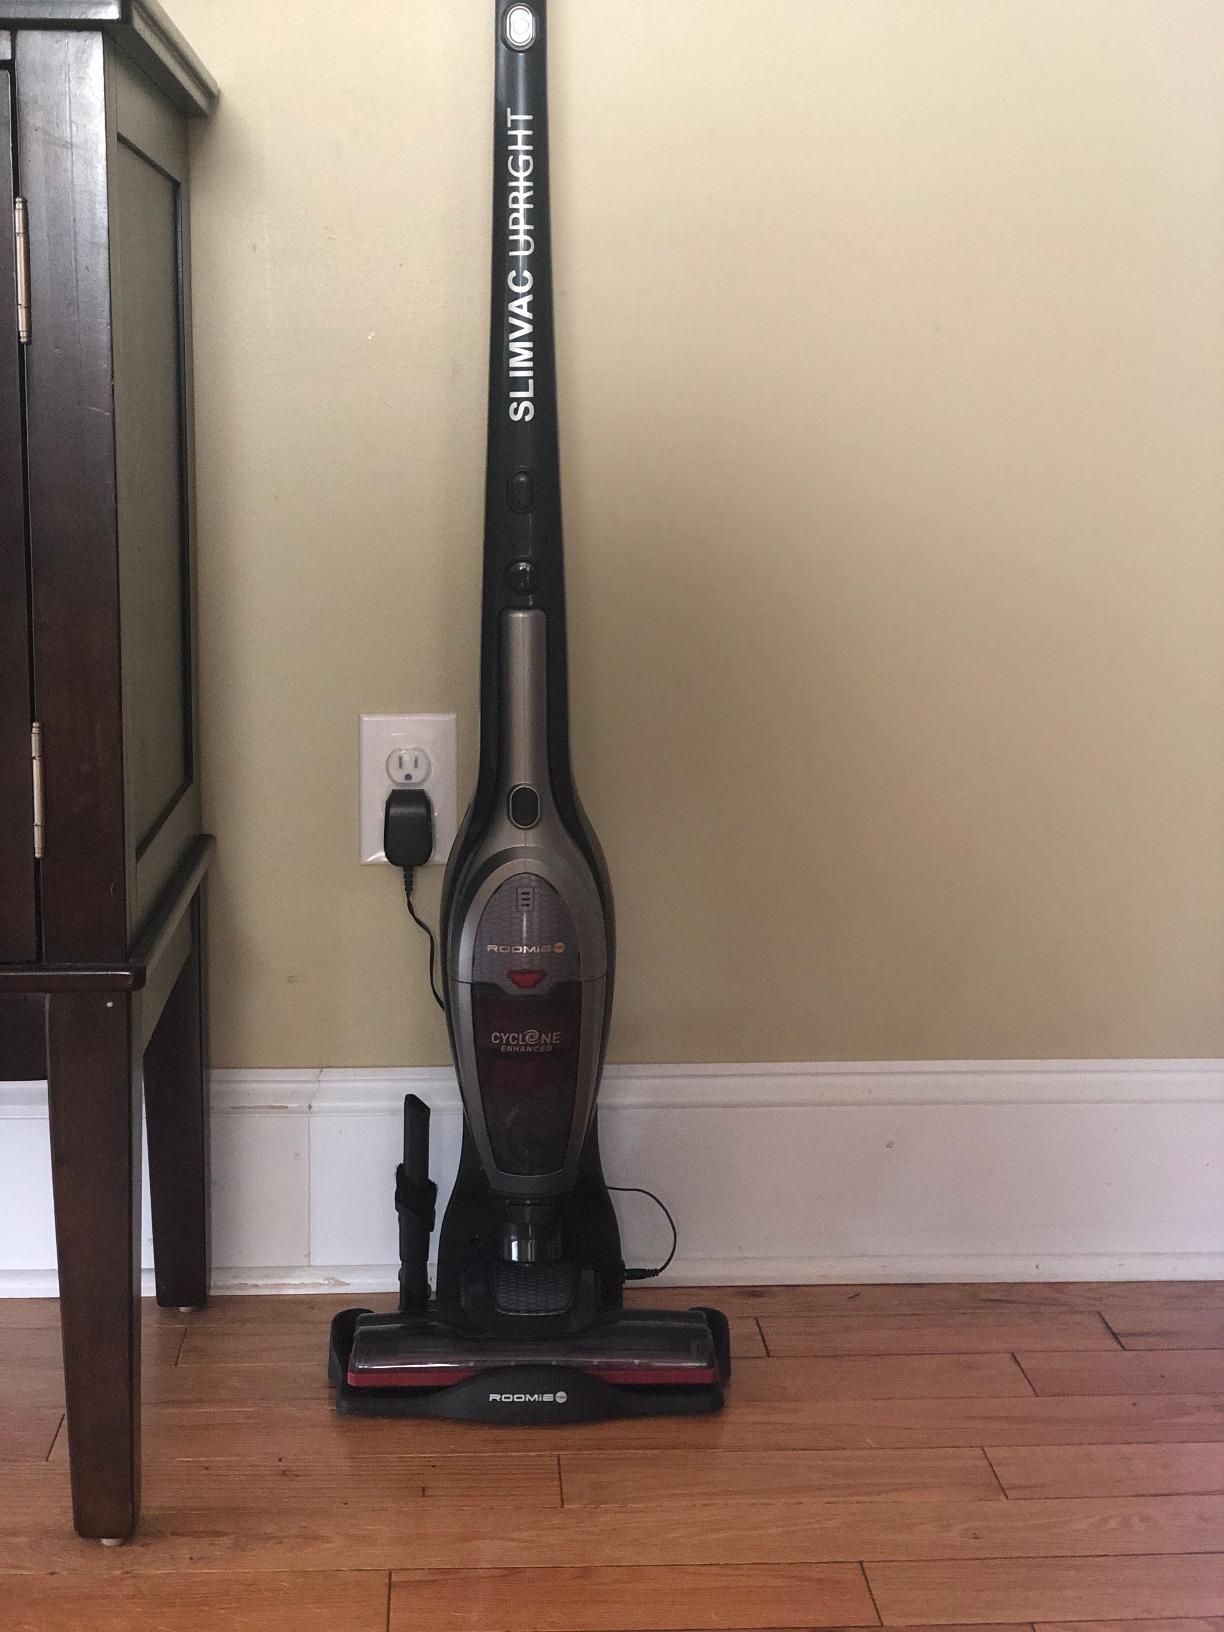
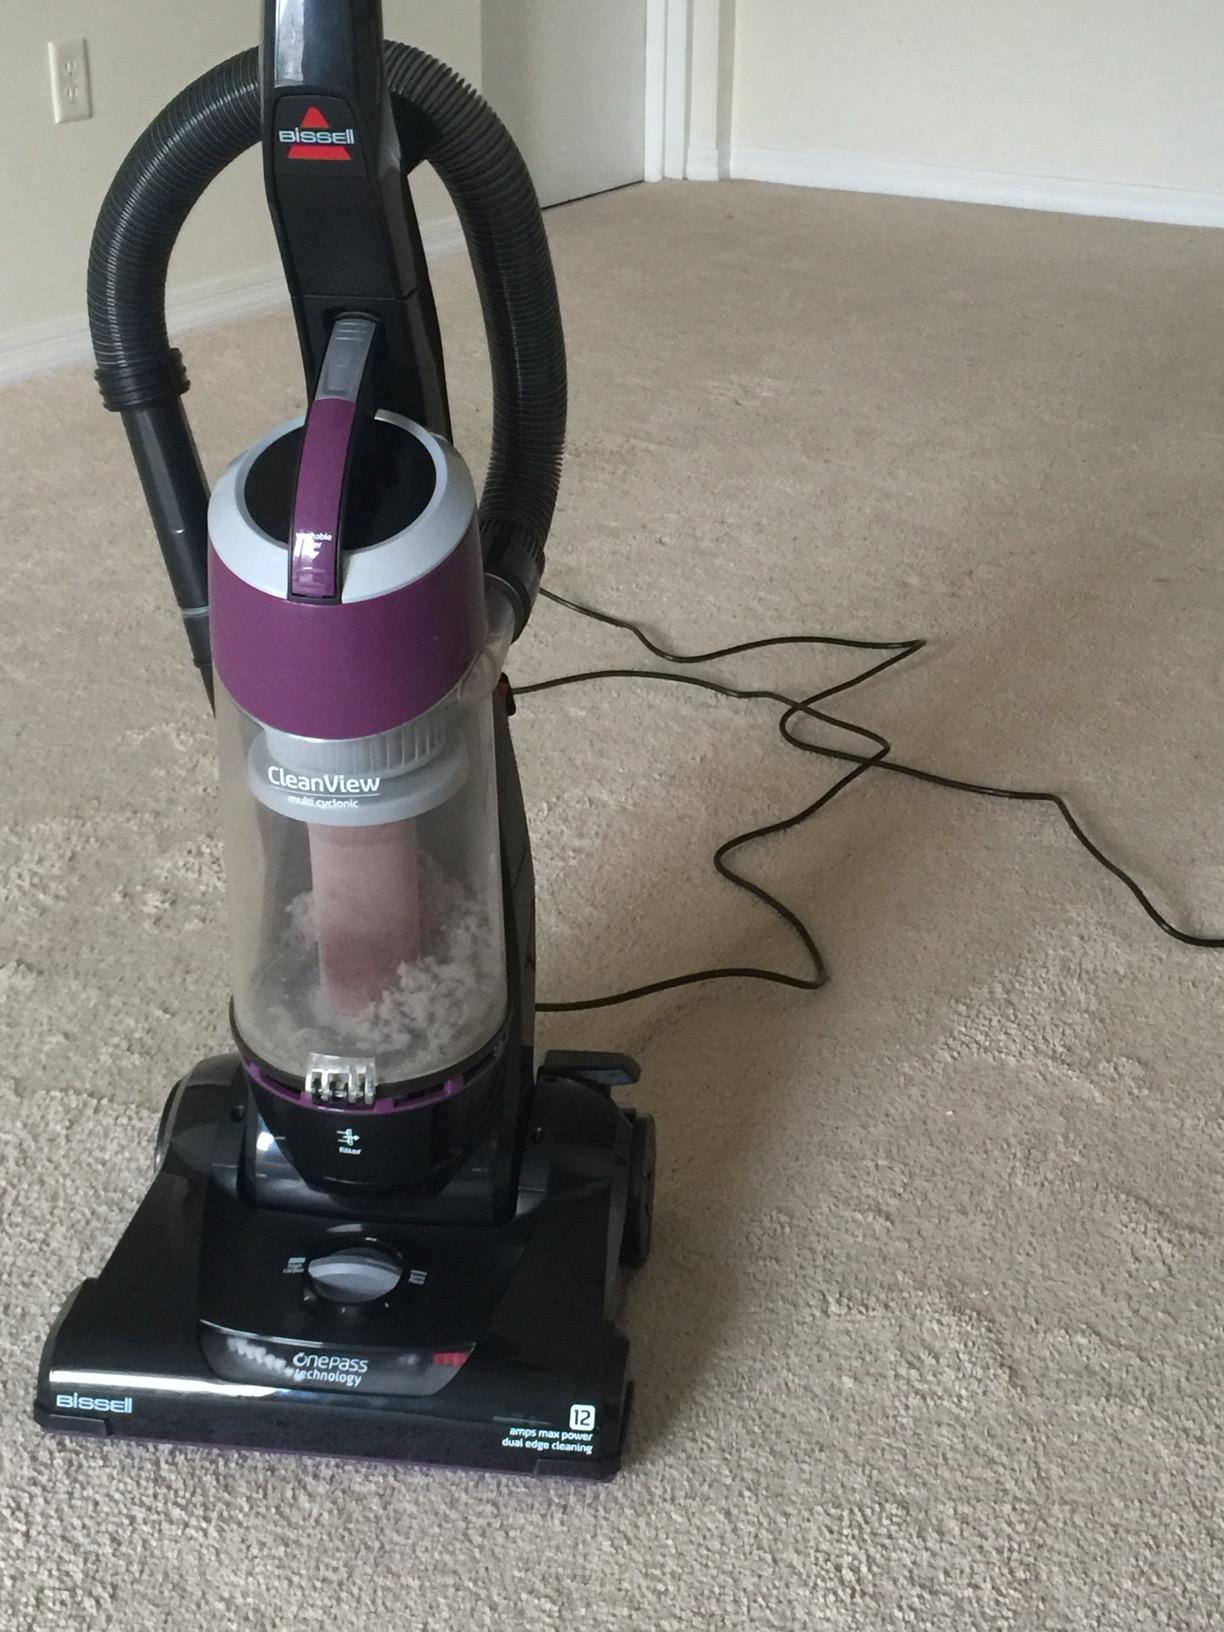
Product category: items_vacuum
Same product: no